Richard Jameson (loyalist)

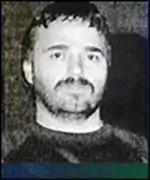
Richard Jameson

Richard Jameson (c. 1953 – 10 January 2000), was a Northern Irish businessman and loyalist, who served as the leader of the paramilitary Ulster Volunteer Force's (UVF) Mid-Ulster Brigade. He was killed outside his Portadown home during a feud with the rival Loyalist Volunteer Force (LVF), the breakaway organisation founded by former Mid-Ulster UVF commander Billy Wright after he and the Portadown unit of the Mid-Ulster Brigade were officially stood down by the Brigade Staff (Belfast leadership) in August 1996.